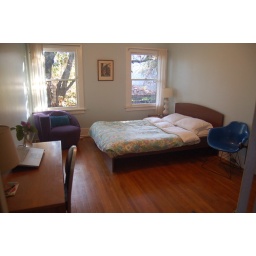
BR - 23 (Size: 12x14ft, See avail white rug in later pics, Windows face northeast)